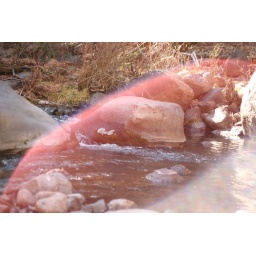
Springs Along Trail 137 near Battle ship rock (Jemez Speings NM) Hand in front of camera (unintentional)